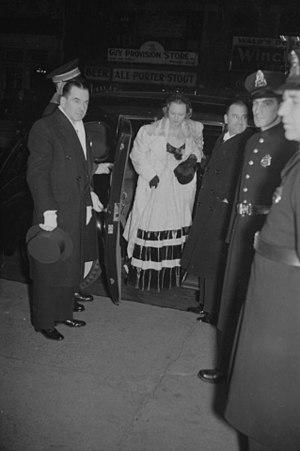
Nous voyons Madame Neagle, vêtue d'une tenue de soirée à sa sortie du «His Majestys Theatre», rue Guy à Montréal, entourée d'un groupe d'hommes dont trois en uniforme."